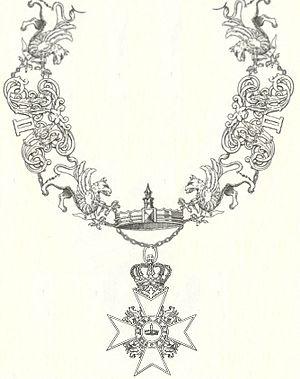
L'ordre de la Couronne de Wende est un ordre honorifique crée le 12 mai 1864 par les deux grands-ducs de Mecklembourg, Frédéric-François II et Frédéric-Guillaume, en tant que "témoignage honorable de la reconnaissance et du respect très préférentiels et du respect de mérites particuliers". L'ordre est attribué par les grands-ducs de Mecklembourg-Schwerin et de Mecklembourg-Strelitz.